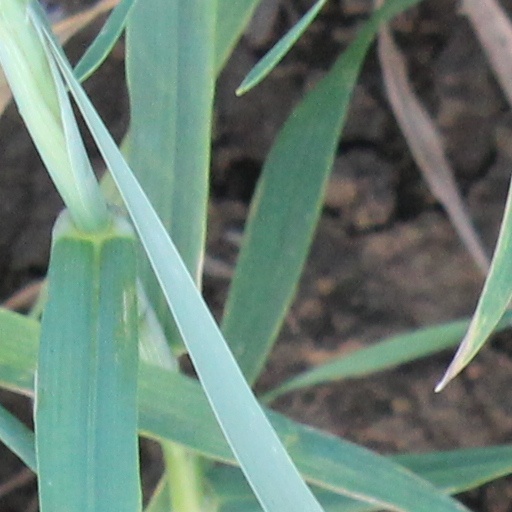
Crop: wheat